Everybody Does It

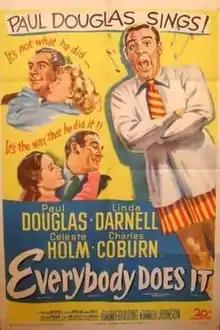
Theatrical release poster

Everybody Does It is a 1949 American comedy film directed by Edmund Goulding and starring Paul Douglas, Linda Darnell and Celeste Holm. In the film, a businessman's wife tries to become an opera star, failing miserably due to her lack of talent. When it turns out that her totally untrained husband is found to have a marvelous singing voice and goes on tour under an assumed name, his wife is livid.